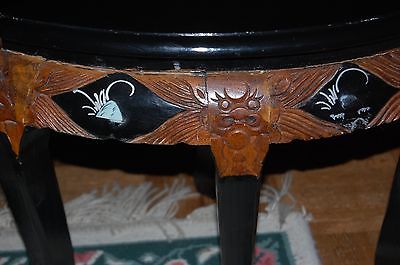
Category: table